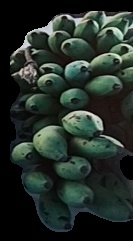
Variety: rasbale
Grade: grade2